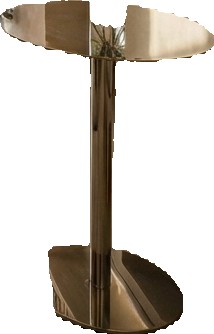
Surface category: table